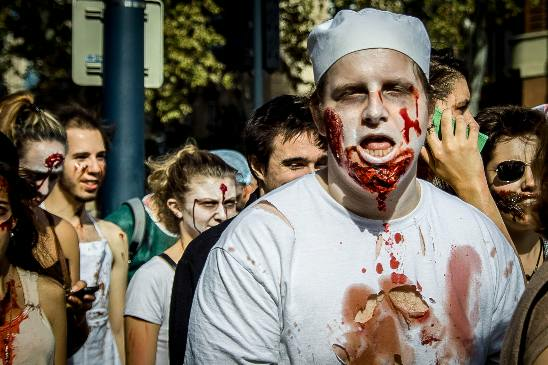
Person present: Yes